James A. King

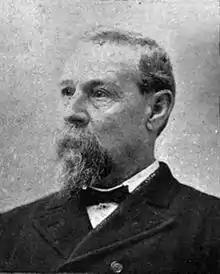

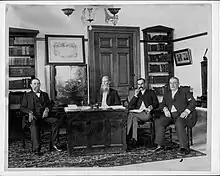
Executive council of the Provisional Government (left to right): James A. King, Sanford B. Dole, W. O. Smith and P. C. Jones.

James Anderson King (December 4, 1832 – October 16, 1899) was a ship's master who became a politician of the Republic of Hawaii.